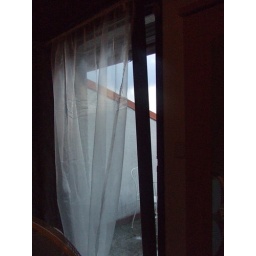
the trippy doors in Croatia, they switch between being a door and a window.